Famine events

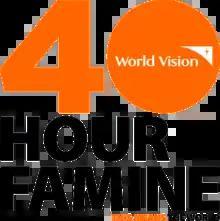
Current logo

The 40 Hour Famine is an annual charitable event held by World Vision Australia. The event aims for young Australians to feel empathy for millions of children and families around the world on the brink of famine and raise funds to help them. It was started in 1975 in response to the famine in Ethiopia.